Scavenius Cabinet

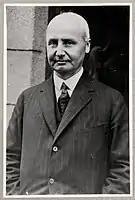

The Scavenius cabinet was the government of Denmark from 9 November 1942 to 5 May 1945. It replaced the first Buhl cabinet, which collapsed due to the Telegram Crisis in November 1942, when the Germans demanded changes to the Danish government. The Germans wanted nonpolitical ministers and Nazi ministers in the new government, however, only the first demand was met.